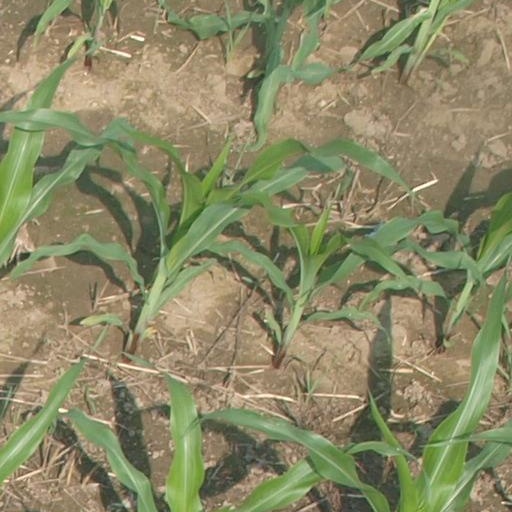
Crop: maize; corn